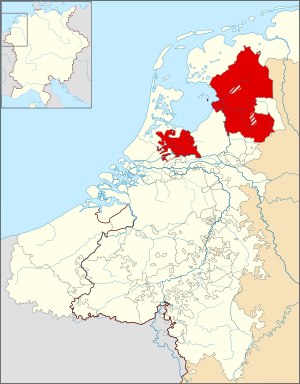
Utrecht bispedømme
Utrecht bispedømme.
Utrecht bispedømme blev stiftet i 696 af den hellige Willibrord. Dets biskopper gjaldt i lang tid som hovedrepræsentanter for den kejserlige magt i Nederlandene, indtil Grevskaberne Geldern og Holland hævede sig, og de måtte under hele middelalderen føre uophørlige kampe mod Utrechts frihedselskende borgere. I 1527 afstod biskop Henrik den verdslige magt til Karl V. I 1559 blev Utrecht bispedømme ophøjet til et ærkebispedømme af pave Paul IV.